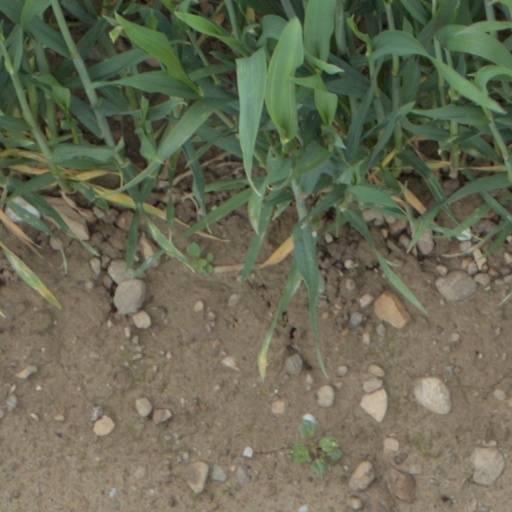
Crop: wheat